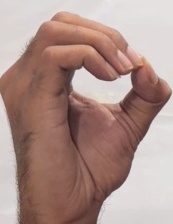
ASL sign: O